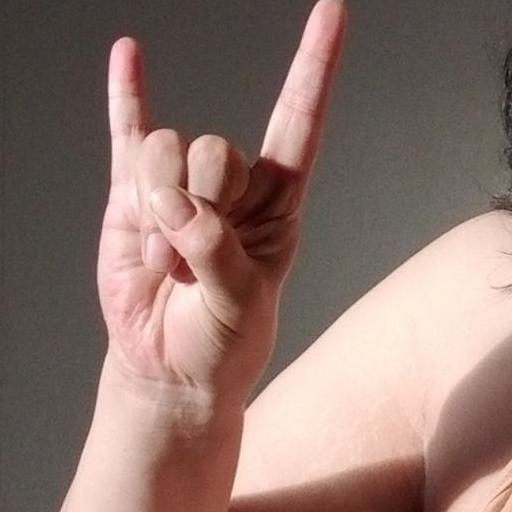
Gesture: rock